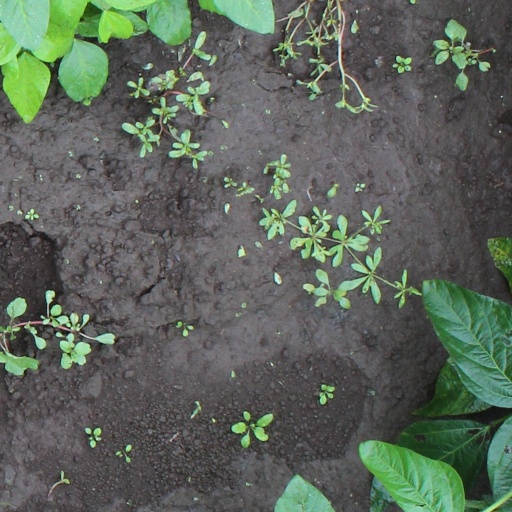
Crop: soybean